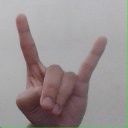
अक्षर: श